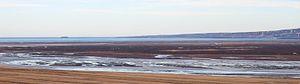
Le Skjálfandafljót, toponyme islandais signifiant littéralement en français « le fleuve des tremblements », est un fleuve situé dans le Nord de l'Islande. Il prend sa source à la confluence de deux cours d'eau issus de l'eau de fonte du Vatnajökull. Il coule ensuite vers le nord et se jette dans la Skjálfandi. La rivière comporte plusieurs chutes d'eau sur son cours dont l'Aldeyjarfoss et la Goðafoss.